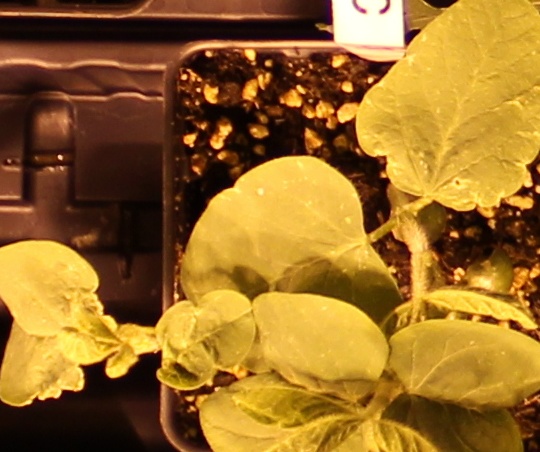
Label: Soybean